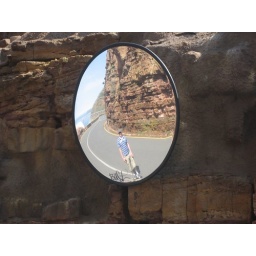
Check who's in the mirror for the ocean in the background